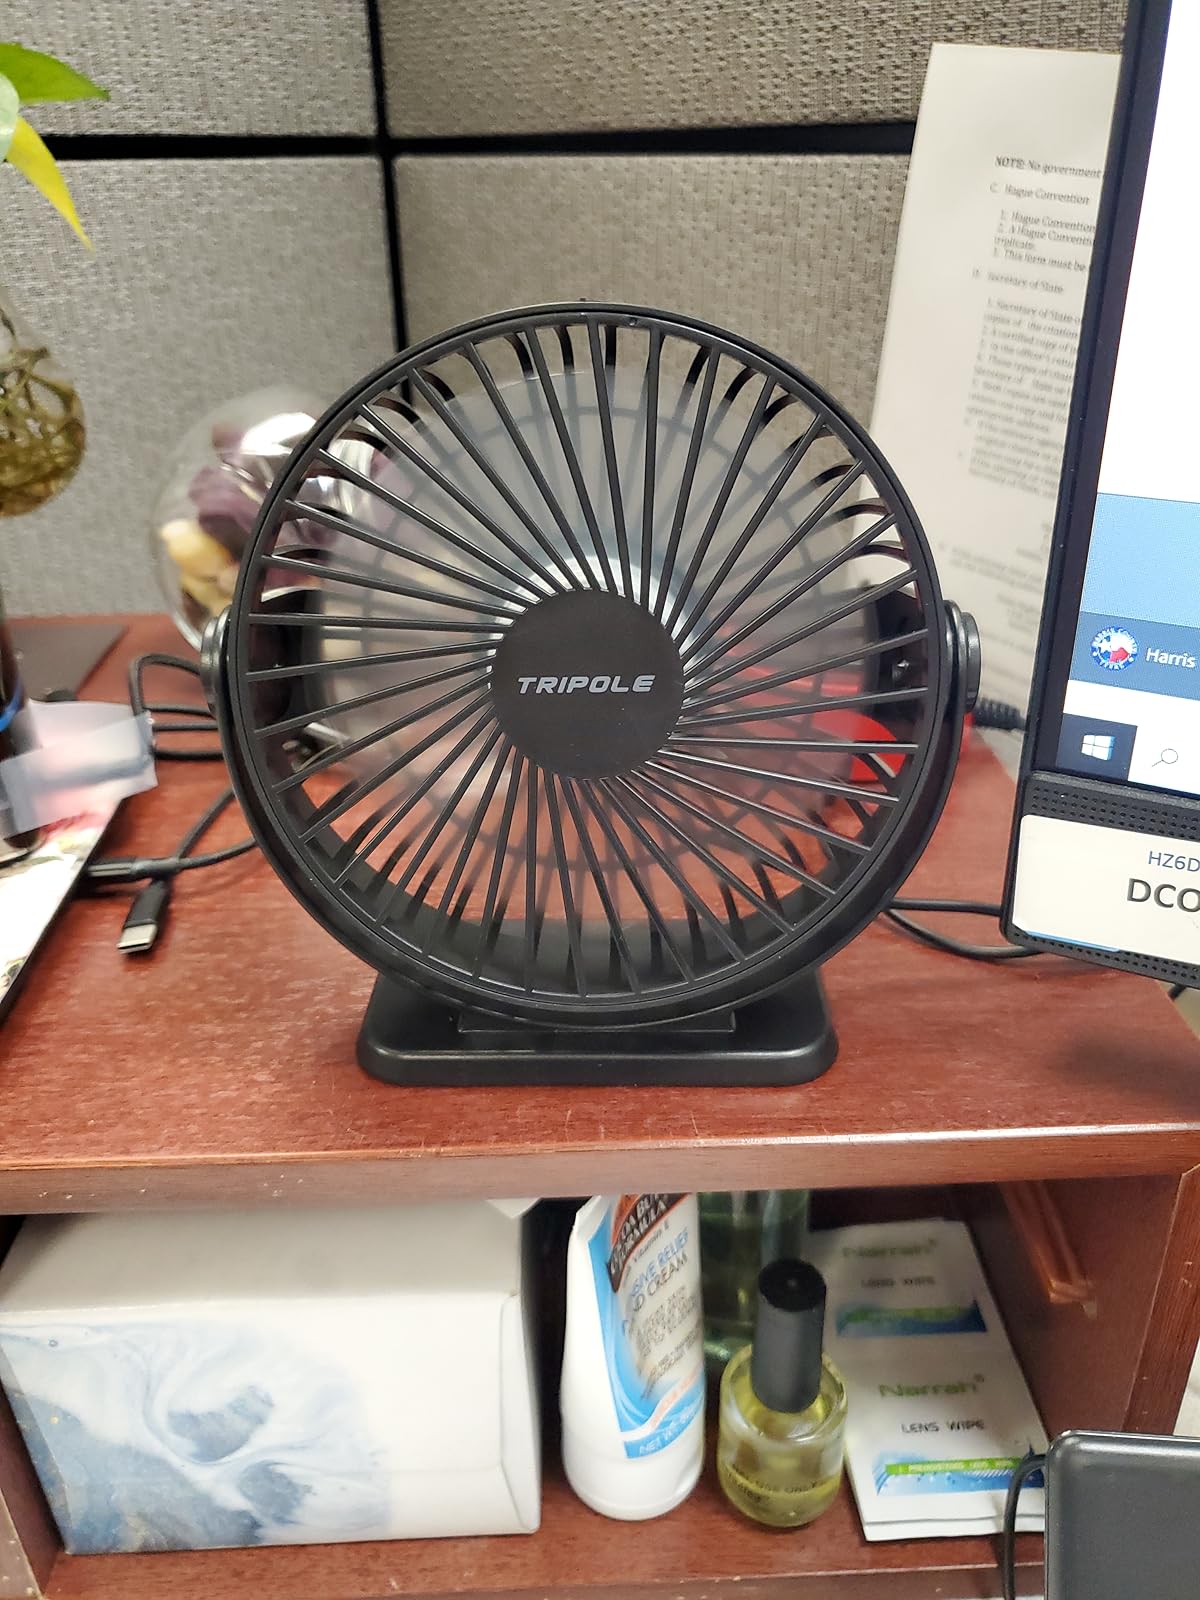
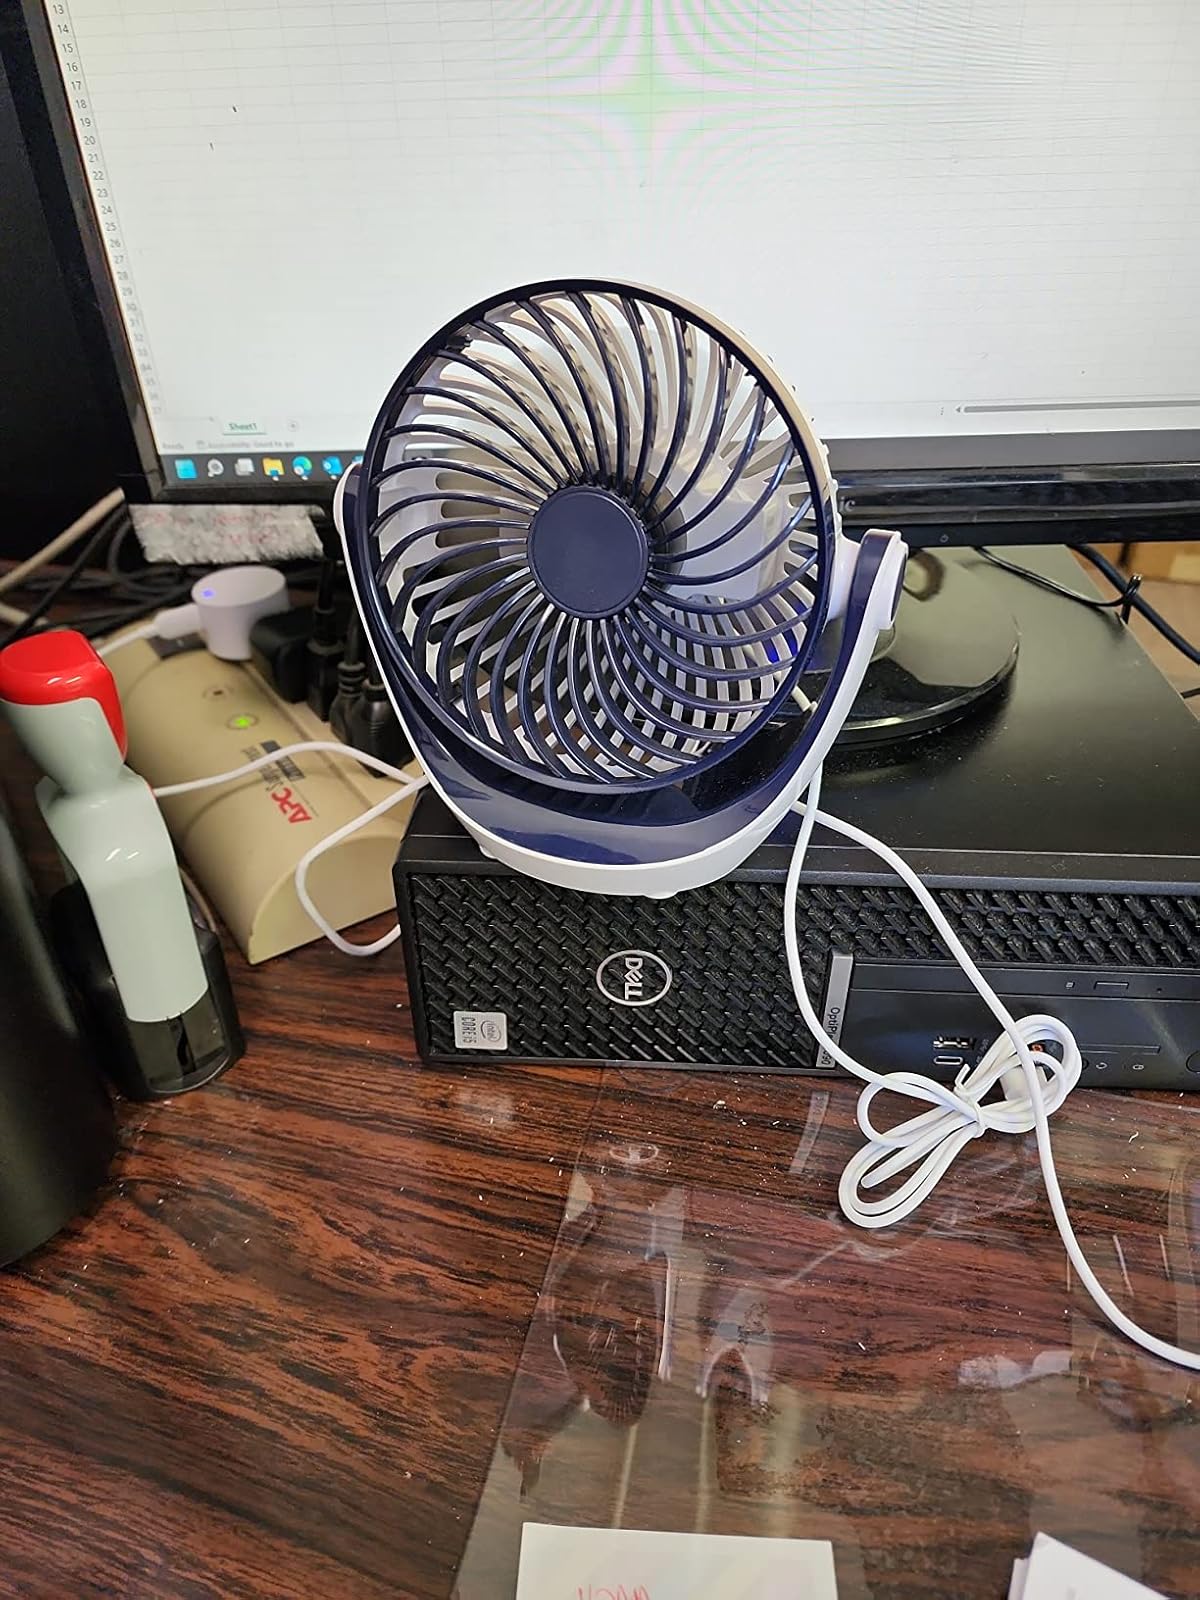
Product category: fan
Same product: no